Stingless bee

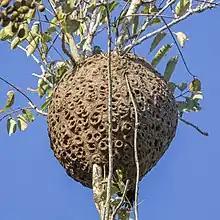
"Trigona" sp. exposed nest in a tree fork near Flores, Guatemala.

Phylogenetic analyses reveal three distinct groups in the evolutionary history of Meliponini: the Afrotropical, the Indo-Malay/Australasia, and the Neotropical lineages. The evolutionary origin of the Meliponini is Neotropical. Studies observing contemporary species richness show that it remains highest in the Neotropics.